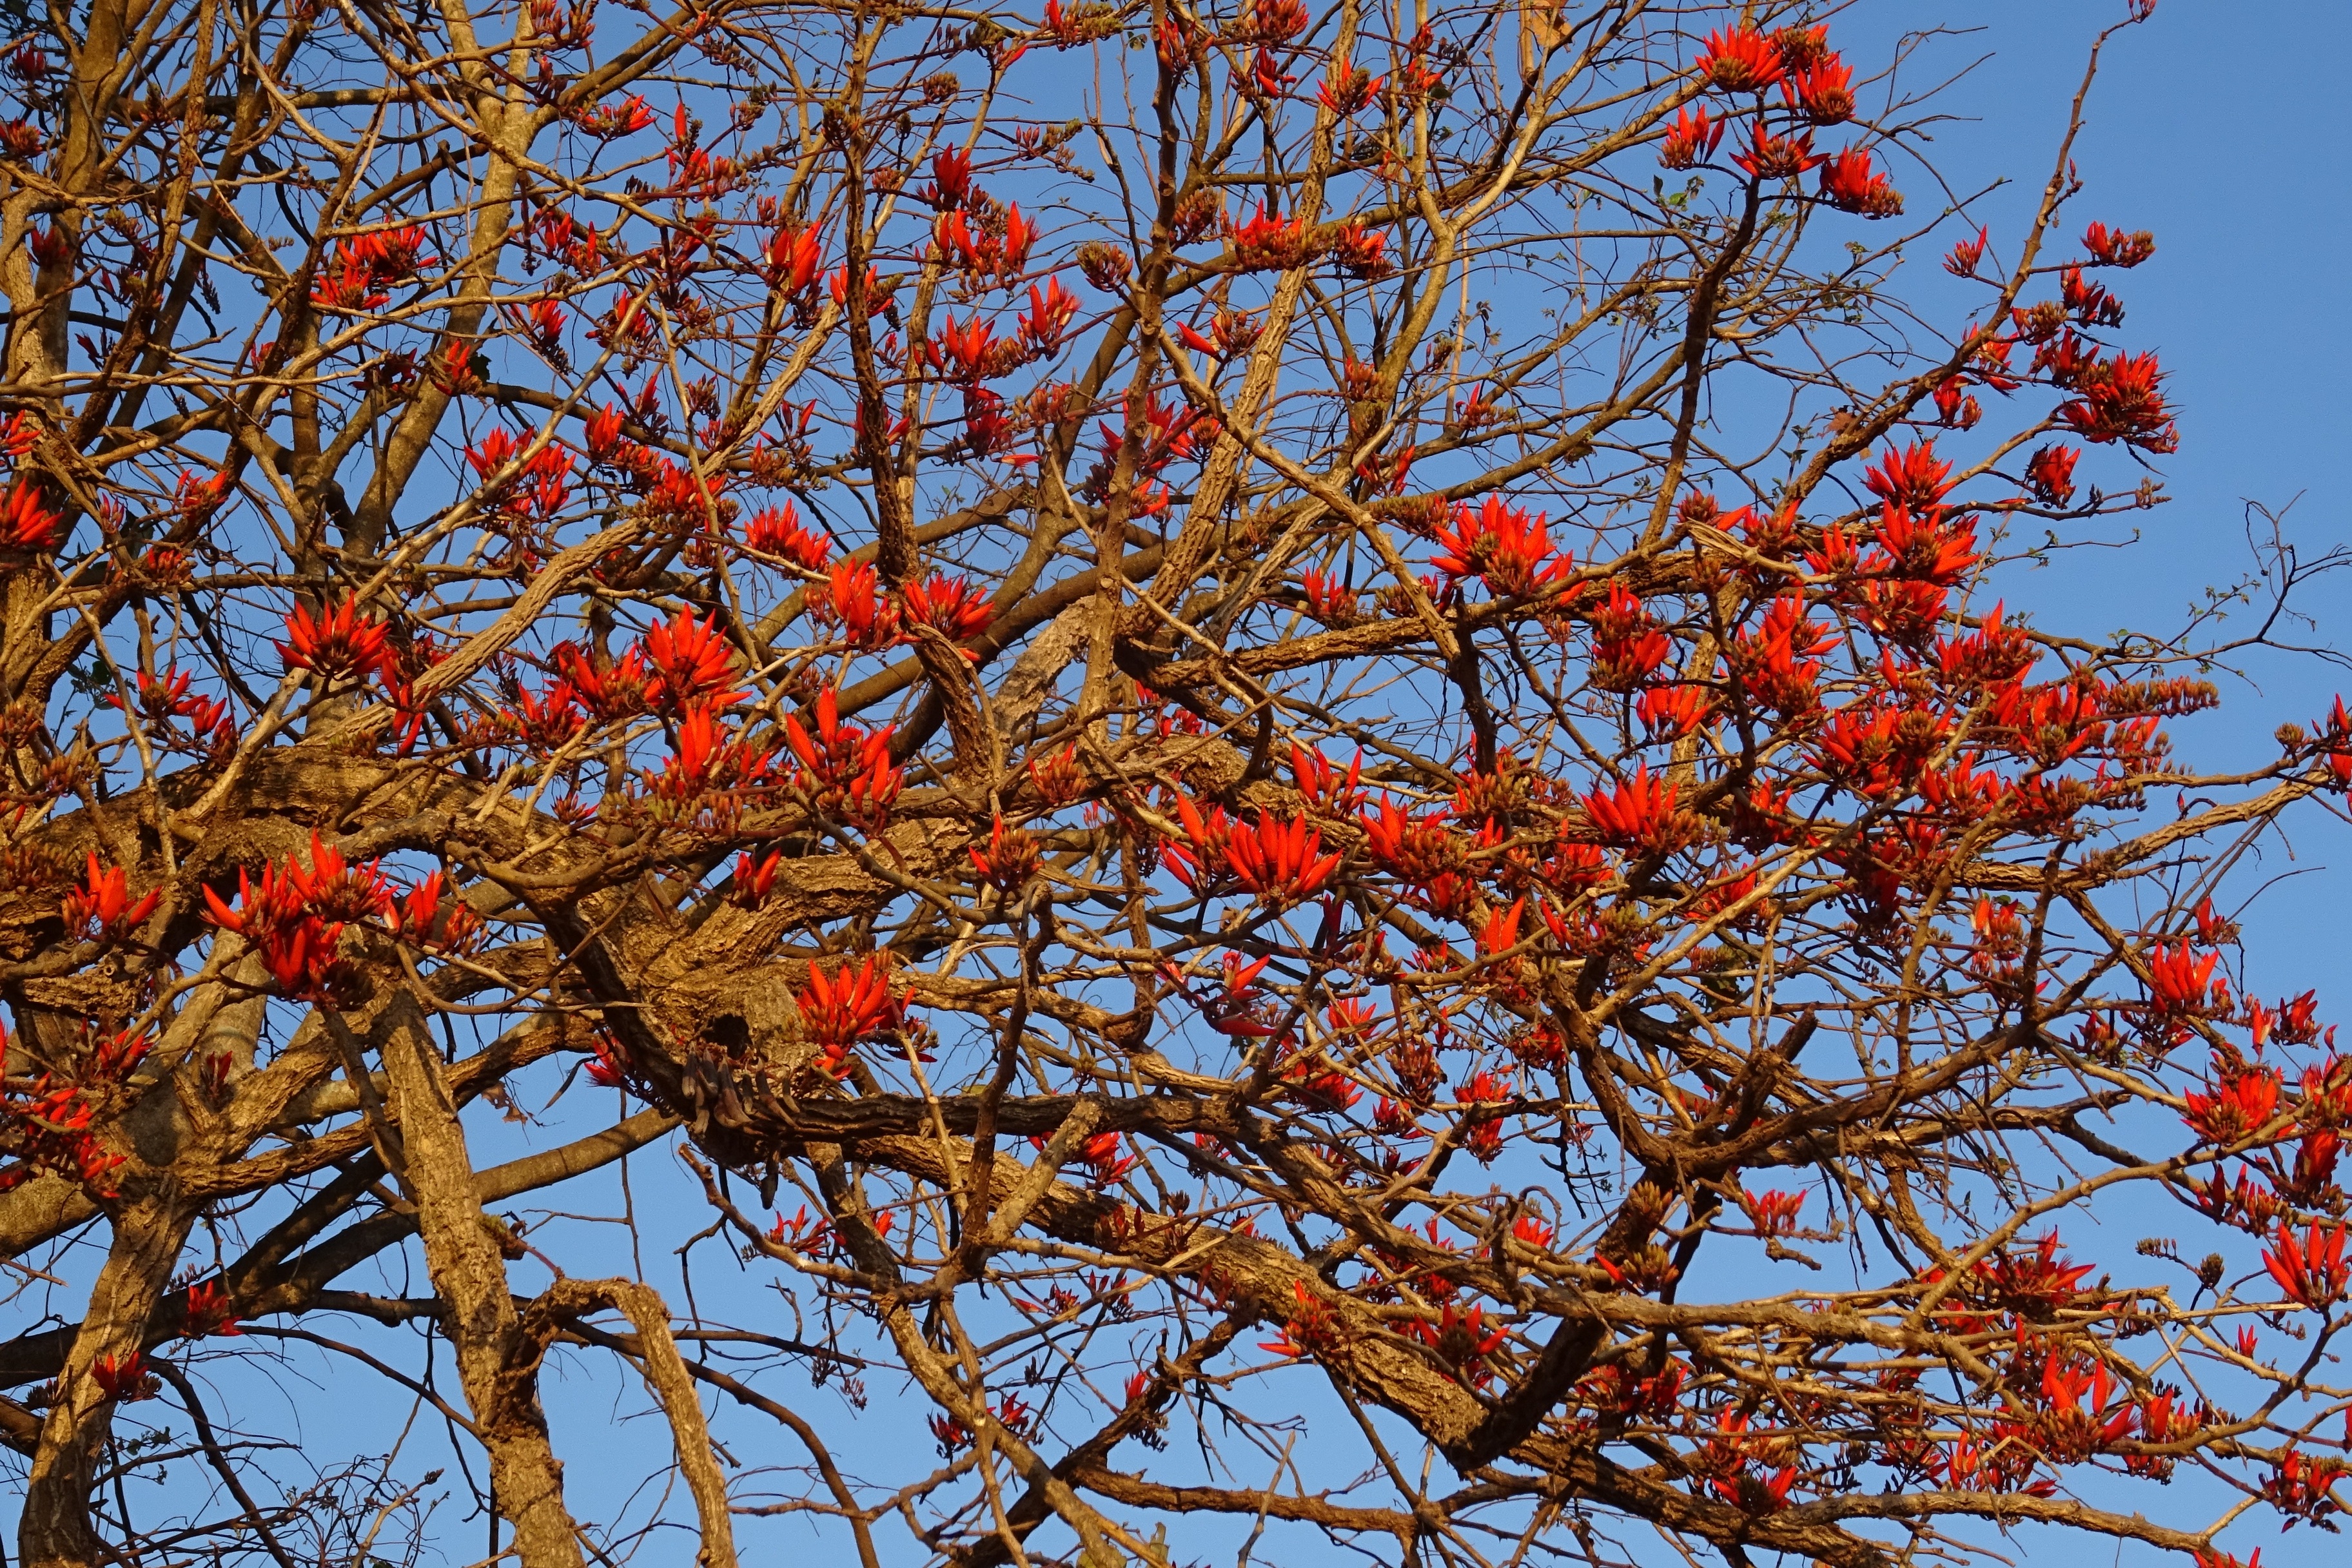
tree, branch, blossom, plant, sky, leaf, flower, spring, autumn, botany, flora, season, shrub, india, rowan, karnataka, flowering plant, fabaceae, erythrina, woody plant, land plant, tiger claw, erythrina indica, bhimgadh, indian coral treee, lenten tree, erythrina variegata, erythrina mysorensis, erythrina orientalis